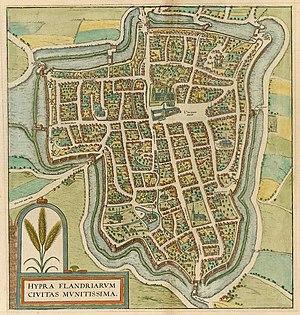
Ypres est une ville de Belgique située en Région flamande, chef-lieu d'arrondissement en province de Flandre-Occidentale.